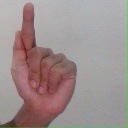
अक्षर: ळ